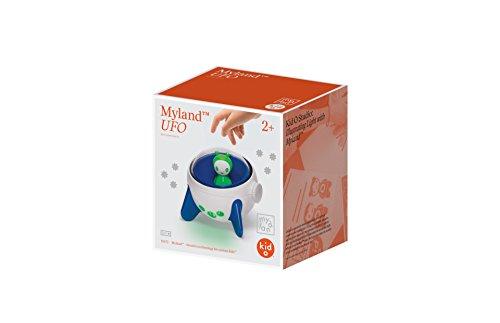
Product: Kid O Myland UFO & Alien Light Interactive Learning Toy
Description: MYLAND toys need no instructions, rules or Limiting structure, kids are free to play, explore, and discover independently, at their own pace.
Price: $19.99
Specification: ProductDimensions:2x2x5inches|ItemWeight:15ounces|ShippingWeight:15.2ounces(Viewshippingratesandpolicies)|DomesticShipping:ItemcanbeshippedwithinU.S.|InternationalShipping:ThisitemcanbeshippedtoselectcountriesoutsideoftheU.S.LearnMore|ASIN:B06XNQ5ZRV|Itemmodelnumber:10475K|Manufacturerrecommendedage:24months-6years|Batteries:3LR44batteriesrequired.(included)